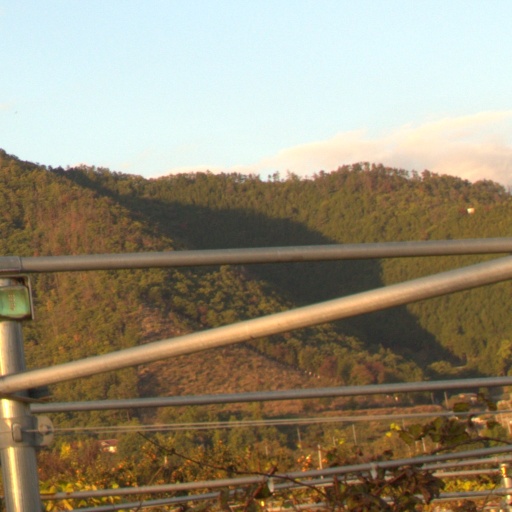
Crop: grape